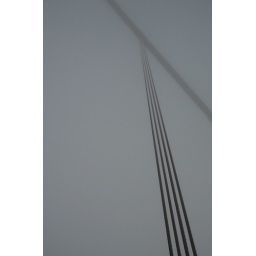
golden gate bridge cables in the fog